SS Andrea Doria

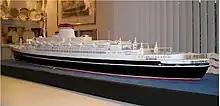
A model of "Andrea Doria"

Designed by Italian architect Giulio Minoletti, "Andrea Doria" had a length of , a beam of , and a gross register tonnage of 29,100. The propulsion system consisted of steam turbines attached to twin screws, enabling the ship to achieve a service speed of , with a top speed of . She was neither the largest vessel nor the fastest of her day – those distinctions went to the 83,673 GRT and ; instead, her forte was luxury.